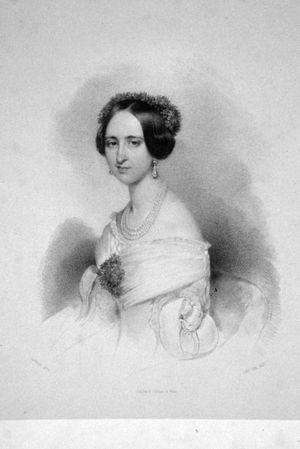
Marie-Thérèse, princesse de Modène, princesse royale de Hongrie et de Bohême, et archiduchesse d’Autriche-Este, est née le 14 juillet 1817 et morte le 25 mars 1886. Fille du duc François IV de Modène et de Marie-Béatrice de Savoie, elle épouse en 1846 Henri d'Artois, comte de Chambord, prétendant légitimiste au trône de France sous le nom d'« Henri V ».